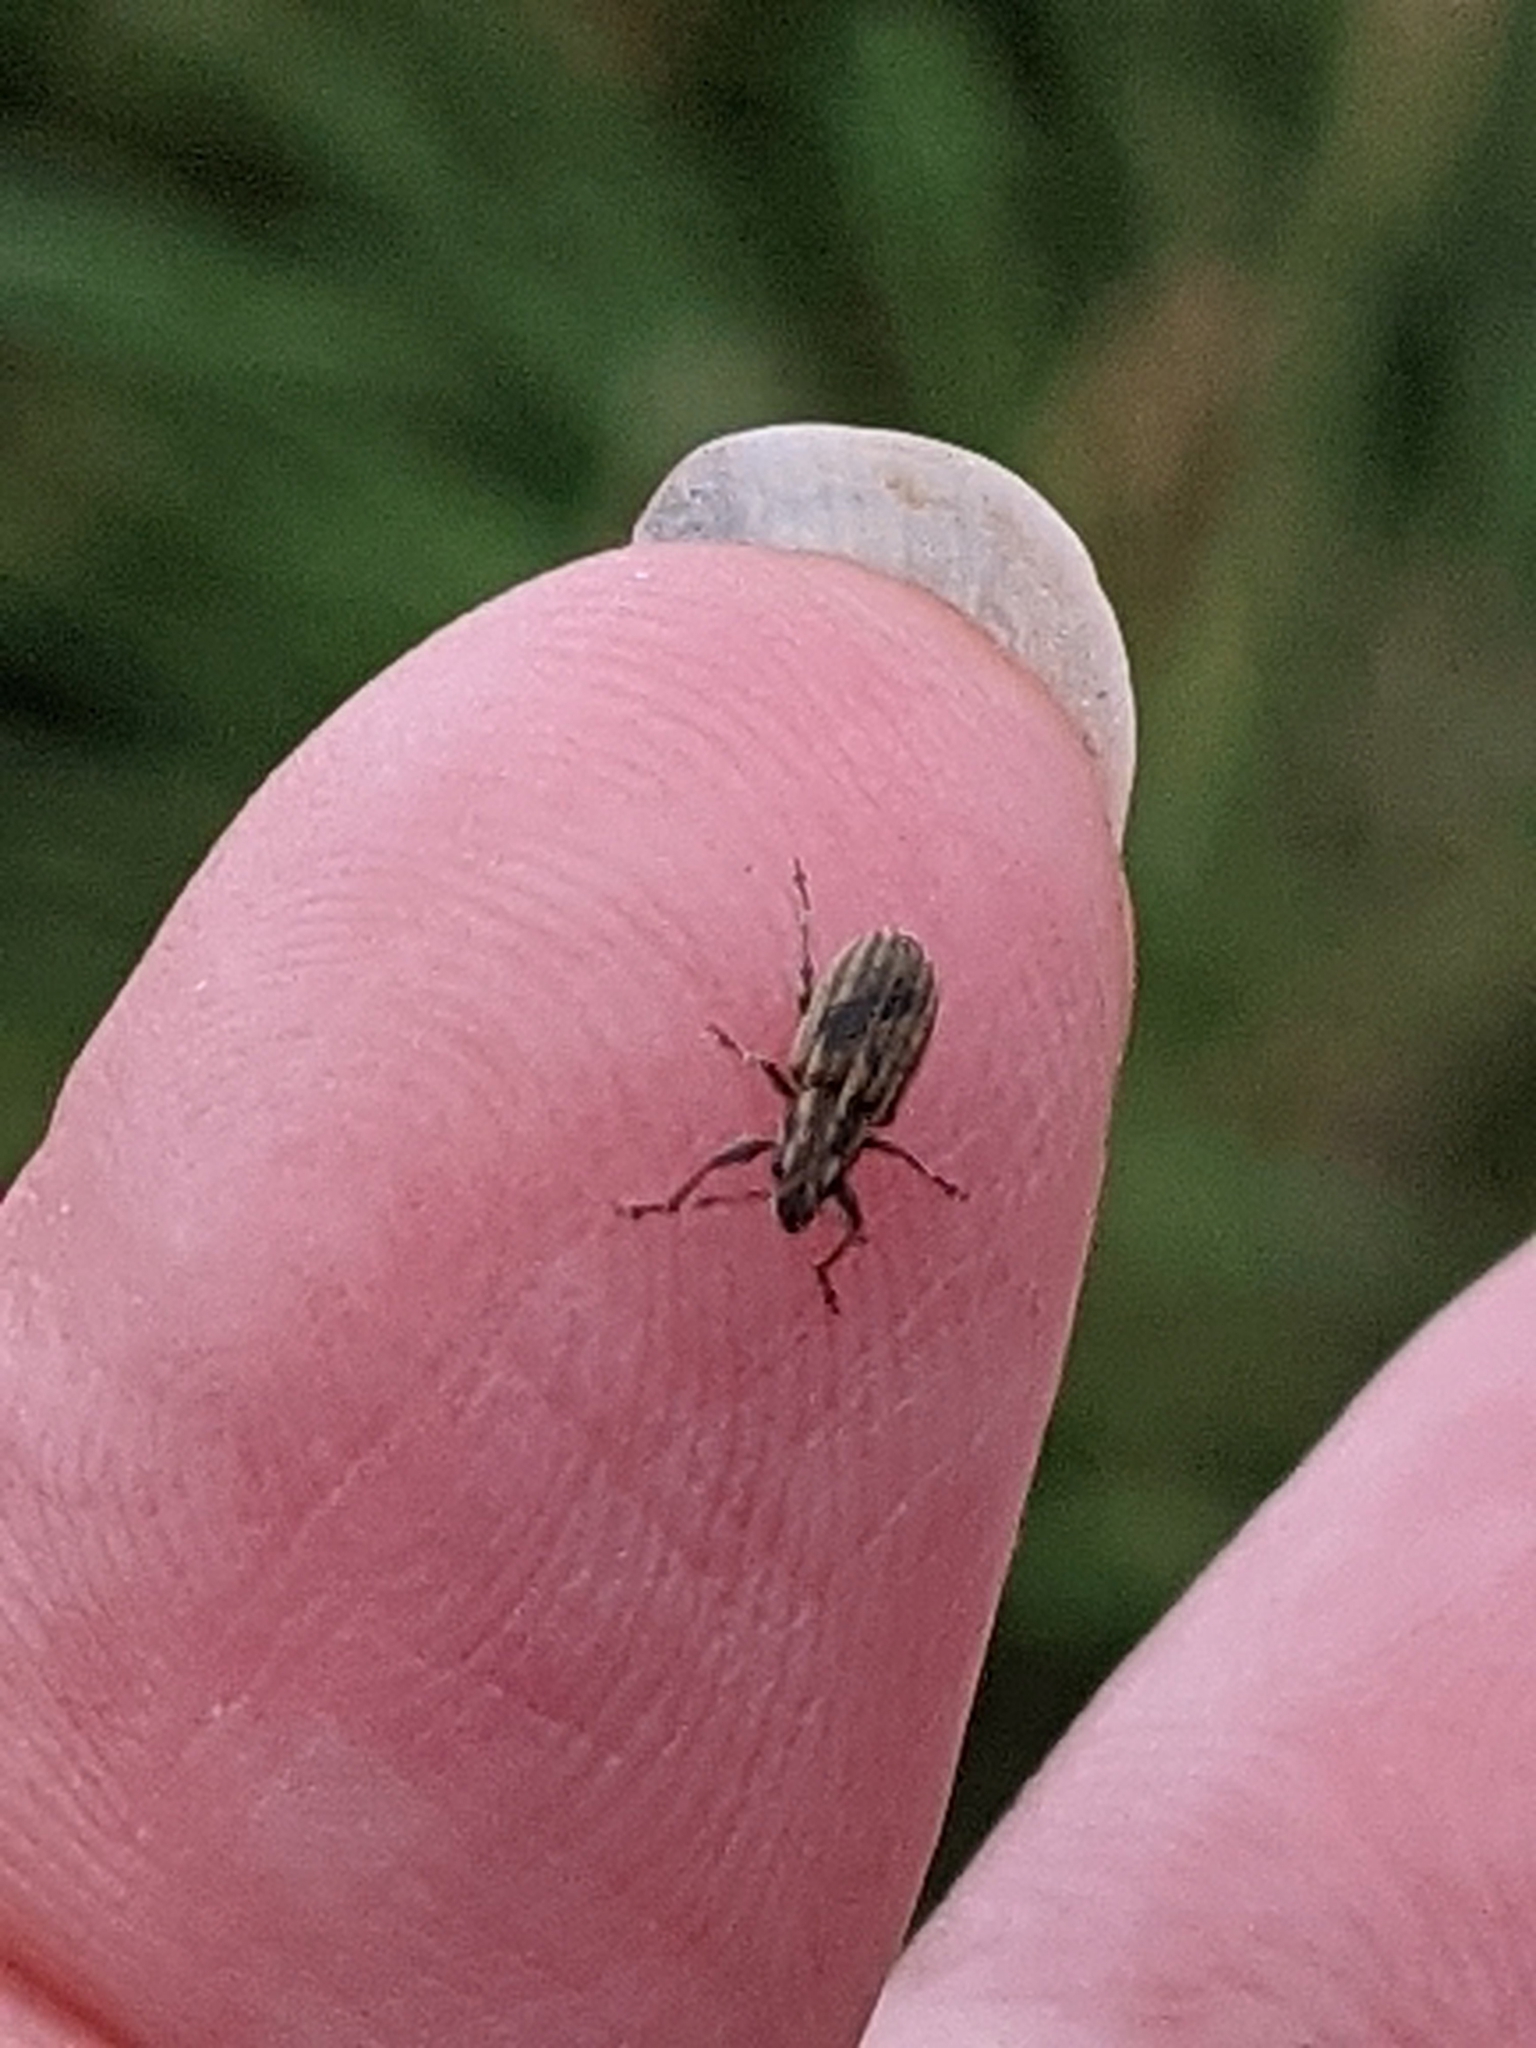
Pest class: pea_leaf_weevil